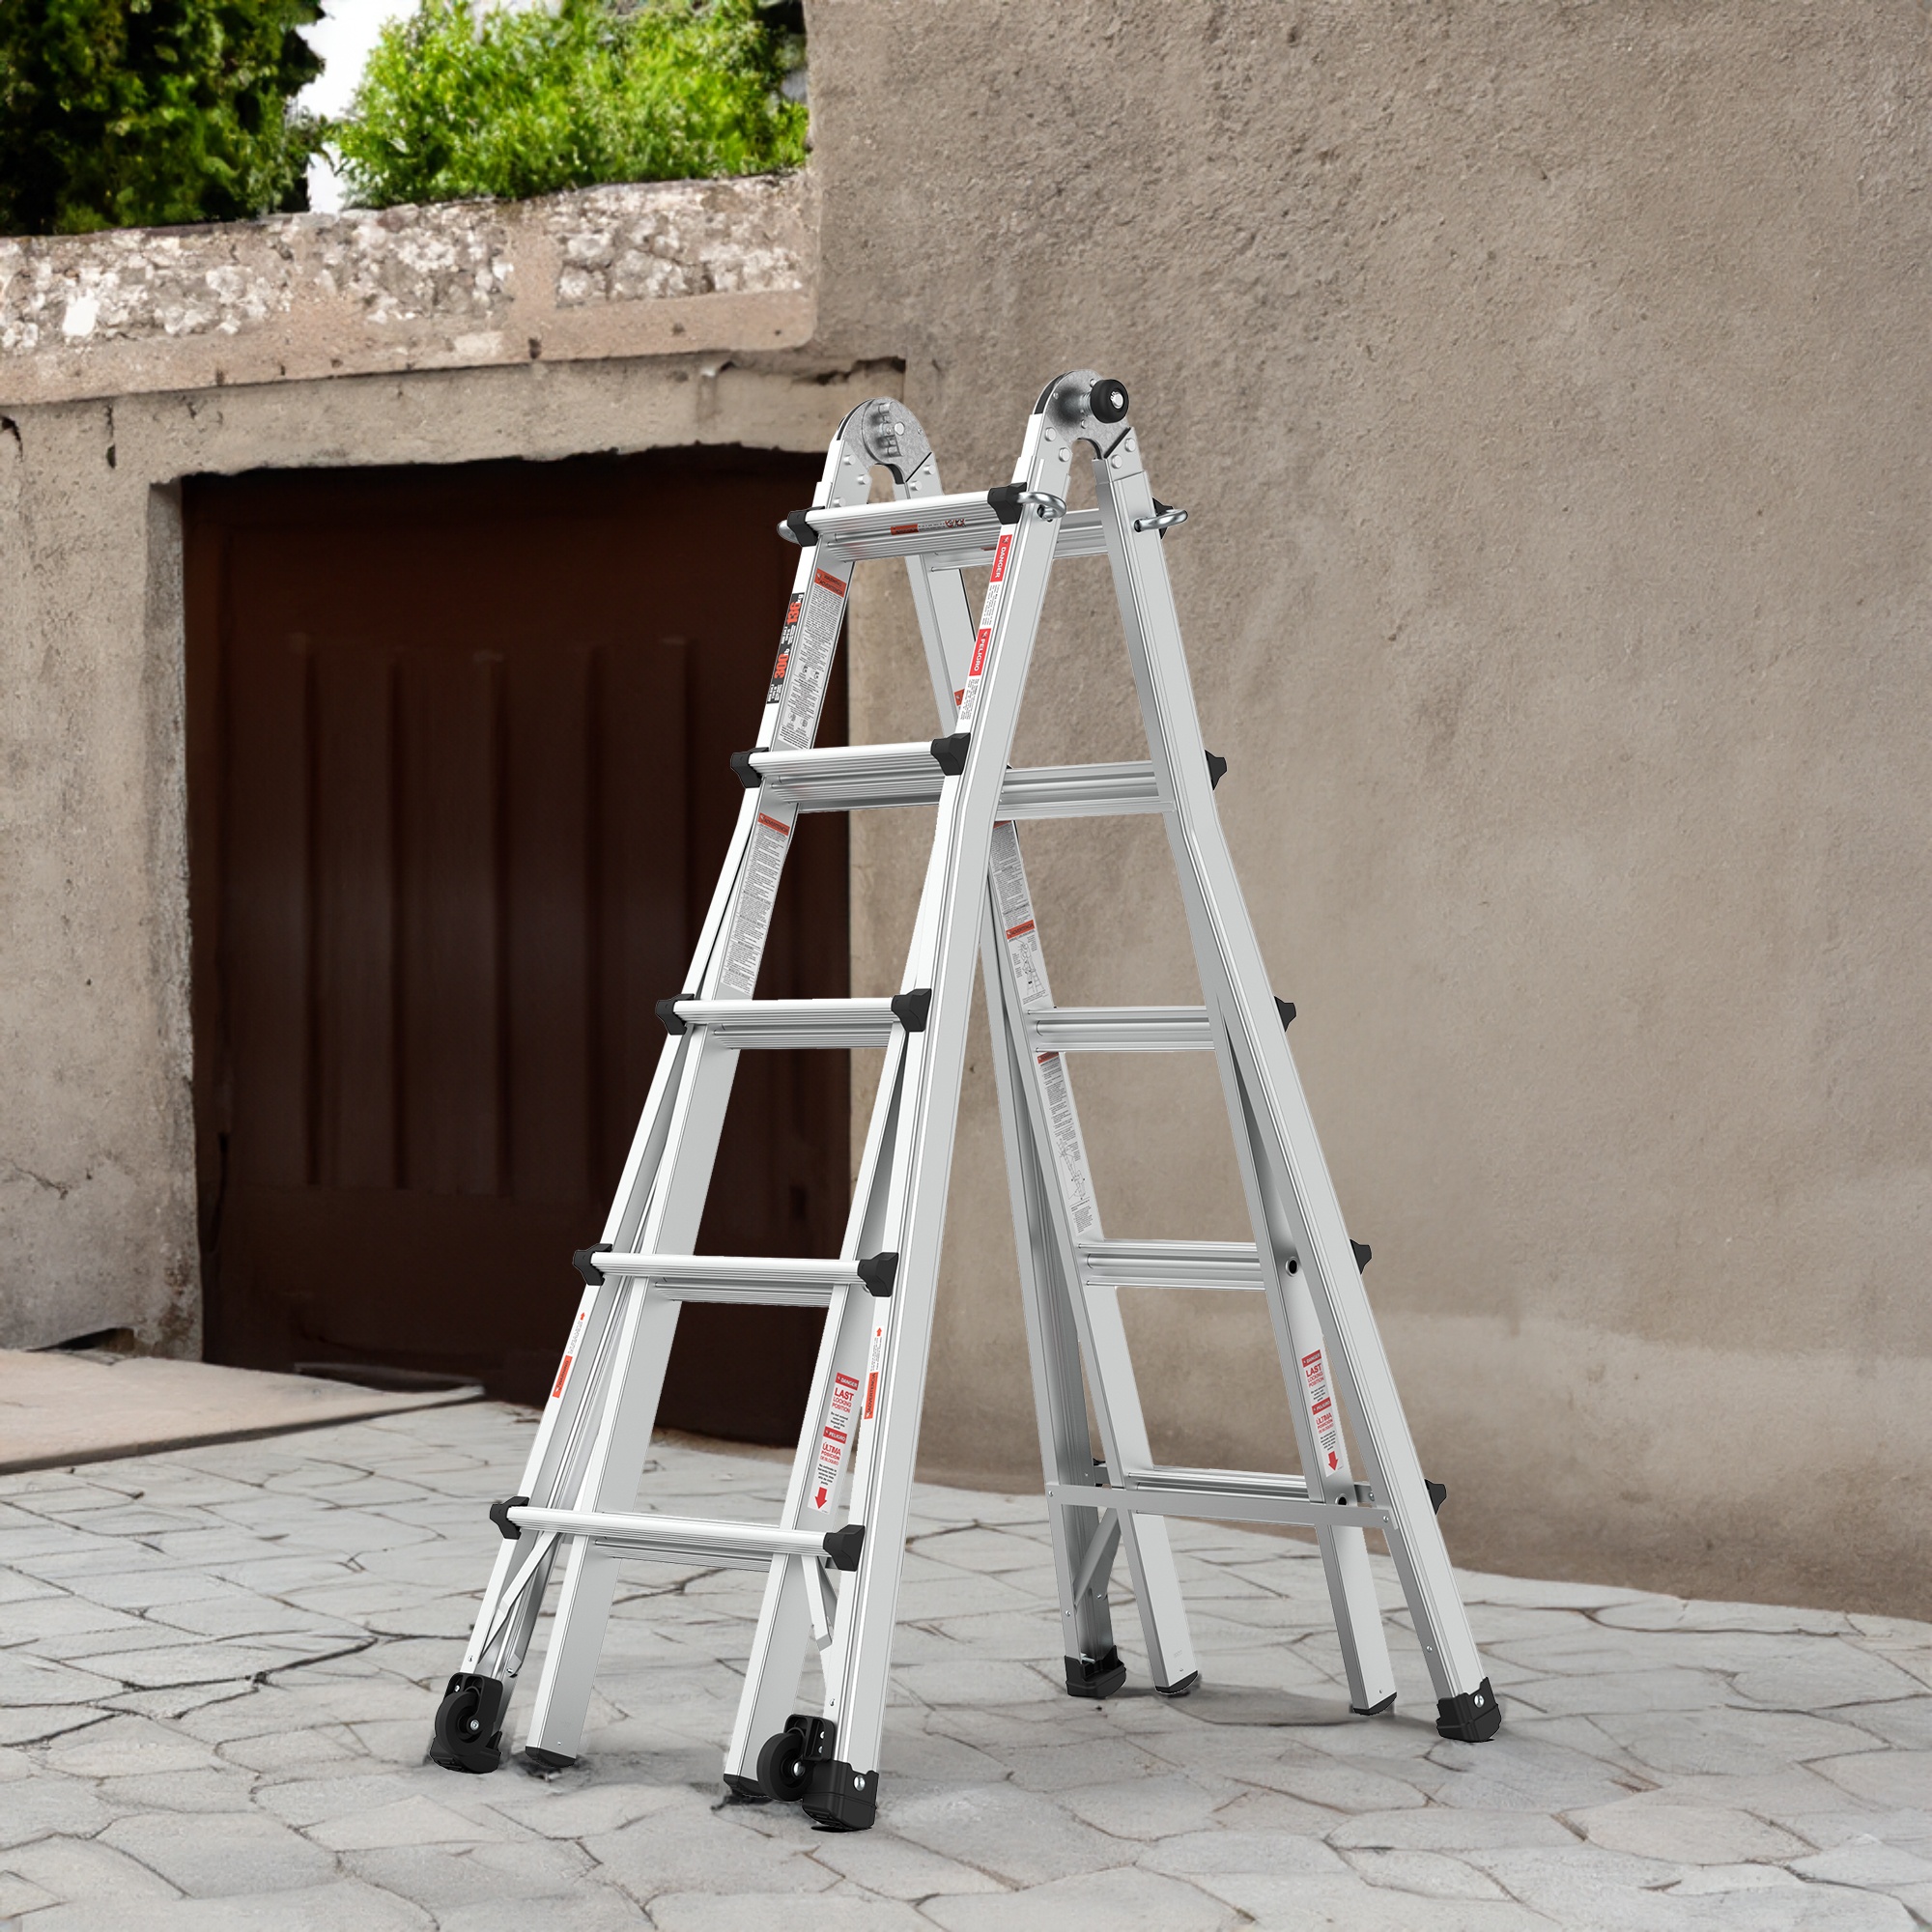
Aluminum Multi-Position Ladder with Wheels, 300 lbs Weight Rating, 22 FT
Specification Product Information Product Name: Aluminum Multi-Position Ladder with Wheels, 300 lbs Weight Rating, 22 FT Main Color: Metallic Grey Main Material: Aluminium Alloy Product Dimensions Assembled Length (in.): 66.93 Assembled Width (in.): 26.57 Assembled Height (in.): 8.27 Weight (lbs.): 38.36 Package Size Outer Package Images Length (in.): 67.72 Width (in.): 27.16 Height (in.): 8.46 Weight (lbs.): 46.96 Product Features Versatile and adaptable: The multi-position ladder effortlessly transforms into various configurations, including A-frame, extension, trestle-and-plank, 90-degree angle, and staircase. It provides flexibility for different tasks and working environments. Enhanced safety features: The ladder is equipped with large rubber feet and non-slip steps, giving you confidence and peace of mind while working at heights. Quick and easy adjustments: The Hinge Lock adjusters allow for swift alterations of the ladder into different configurations. Whether you need to change the height or angle, these convenient adjusters make it effortless to customize the ladder to suit your specific needs. Convenient mobility: The wheels make transporting the ladder between job sites a breeze despite its weight. You can easily maneuver it without strain or hassle, saving time and effort when moving from one task to another. Robust and reliable: With a Type IA rating, this ladder is designed to hold a maximum weight capacity of 300 lbs (136 kg). You can trust its sturdy construction and dependable performance, ensuring your safety and peace of mind while working at heights. Description
Brand: V.I.P Digital Presence
Category: Hardware > Tools > Ladders & Scaffolding > Ladders > Multi-Position Ladders